Ratter (film)

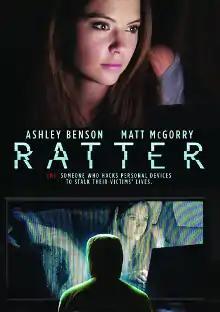
DVD cover

Ratter is a 2015 American found-footage horror thriller film written and directed by Branden Kramer in his feature debut. The film is based on a short film also written and co-directed by Kramer titled "Webcam". It stars Ashley Benson and Matt McGorry.